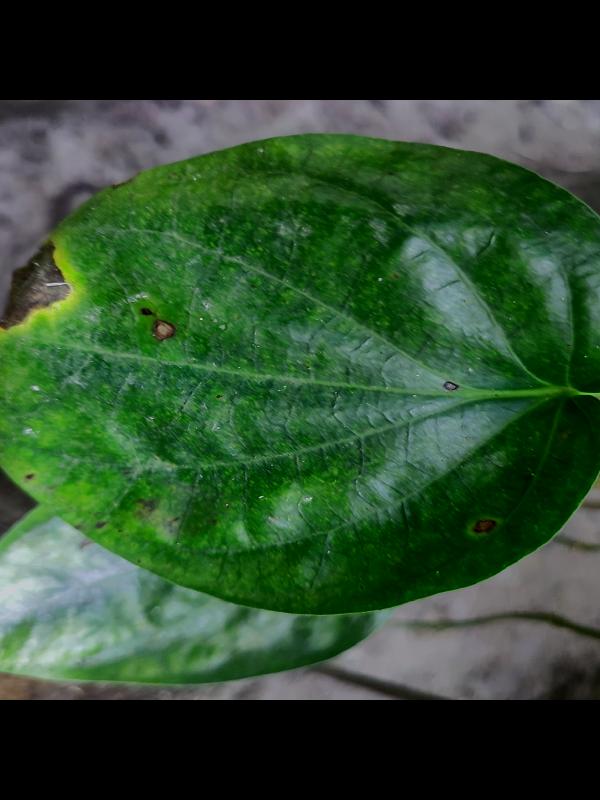
Label: Bacterial_Leaf_Disease